Greenland Dog

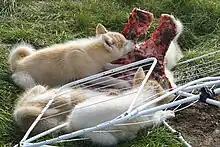
Puppies eating muskox scraps. Puppies in Greenland run free until they reach adulthood. They are subsequently chained and trained for work.

The Greenland Dog is a powerful, heavy-built dog. It has a broad, wedge-shaped head, slightly tilted eyes and small, triangular ears covered with thick fur that prevents frostbite. It has strong, muscular, short-haired legs. The tail is usually rolled along/across its back. When it lies down and curls up to rest, the tail often covers the nose. Its coat is of medium length and consists of two layers. The inner layer consists of short wool-like fur, the outer layer of longer, coarser, water-repellent fur. The Greenland Dog comes in all colors, from black to fawn (excluding albino dogs and merle patterning). Blue eyes and heterochromia are not permitted, and are considered disqualifications based on standard.